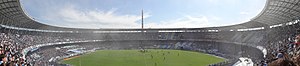
Racing Club de Avellaneda / Danske spillere
Racing Club de Avellaneda er en argentinsk fodboldklub fra byen Avellaneda. Klubben spiller i landets bedste liga, Primera División de Argentina, og har hjemmebane på stadionet Estadio Presidente Juan Domingo Perón, opkaldt efter Argentinas tidligere præsident, Juan Perón.